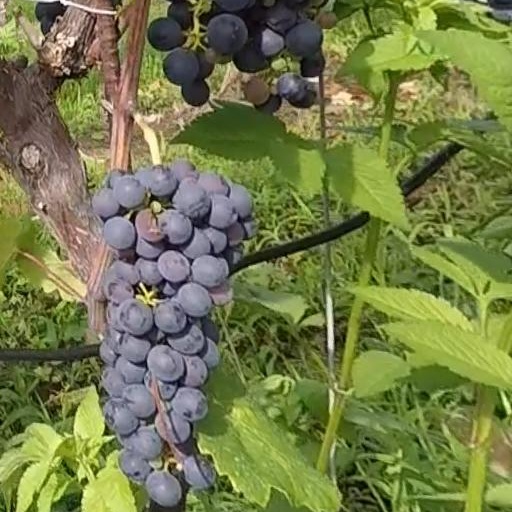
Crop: grape